Lost Girl season 4

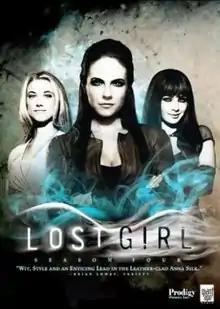
North America DVD cover

"Lost Girl" is a Canadian supernatural drama television series that premiered on Showcase on September 12, 2010. The series was created by Michelle Lovretta and is produced by Jay Firestone and Prodigy Pictures Inc., with the participation of the Canadian Television Fund (Canada Media Fund), and in association with Shaw Media. It follows the life of a bisexual succubus named Bo, played by Anna Silk, as she learns to control her superhuman abilities, help those in need, and discover the truth about her origins.